Imagine (2012 film)

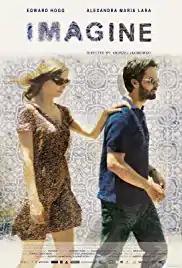
Film poster

Imagine is a 2012 Polish drama film directed by Andrzej Jakimowski.